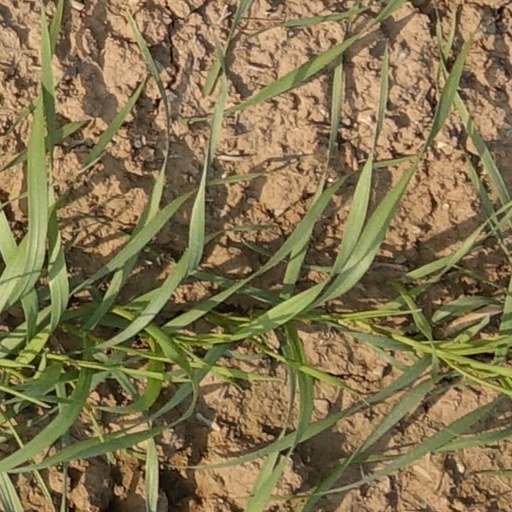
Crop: wheat